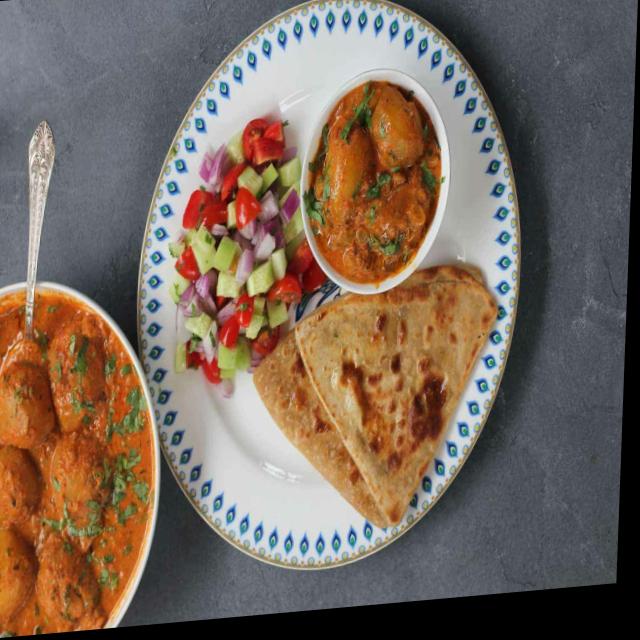
Dish: dum_aloo